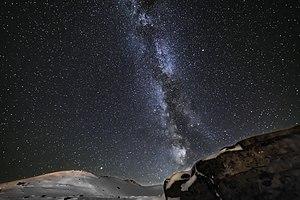
La Voie lactée, aussi nommée la Galaxie, est une galaxie spirale barrée qui comprend de 200 à 400 milliards d'étoiles et au minimum 100 milliards de planètes. Son diamètre est estimé à environ 100 000 à 120 000 années-lumière, voire à 150 000 ou à 200 000 années-lumière bien que le nombre d'étoiles au-delà de 120 000 années-lumière soit très faible. Elle et son cortège de galaxies satellites font partie du Groupe local, lui-même rattaché au superamas de la Vierge appartenant lui-même à Laniakea. Le Système solaire, qui en fait partie, se situe à environ 27 000 années‌-lumière du centre de la Voie lactée, lequel est constitué d'un trou noir supermassif.